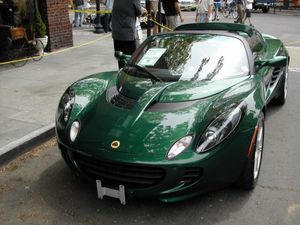
Lotus Cars
Lotus Elise
Lotus er en engelsk sportbilfabrikant. Lotus har tidligere haft hold i diverse motorsports klasser, f.eks. Formel 1 under navnet Team Lotus. Lotus er nok mest kendt for modellen Lotus Elise. Man kan kende Lotus modeller på deres meget markante design og deres meget sportige look. Lotus har altid været kendt for deres lave vægt og gode køreegenskaber. Lotus er opfundet af englænderen Colin Chapman.